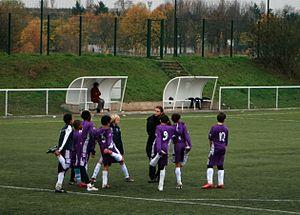
Le Paris université club — officiellement, l'association reconnue d'utilité publique « Paris Université Club - Cité Internationale Universitaire de Paris » — est un club omnisports français créé à Paris en 1906. Il compte aujourd'hui plus de 9 500 adhérents et plus de 15 500 pratiquants de tous âges.